Wichita Public Library

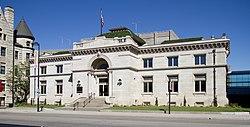
Wichita City Carnegie Library Building

Local business owners funded the establishment of the library in 1876. In 1915, it expanded into a Carnegie library, the Wichita City Carnegie Library Building, that would remain open until the establishment of the new Brutalist-style Wichita Central Library. It opened in 1967 to the general public.